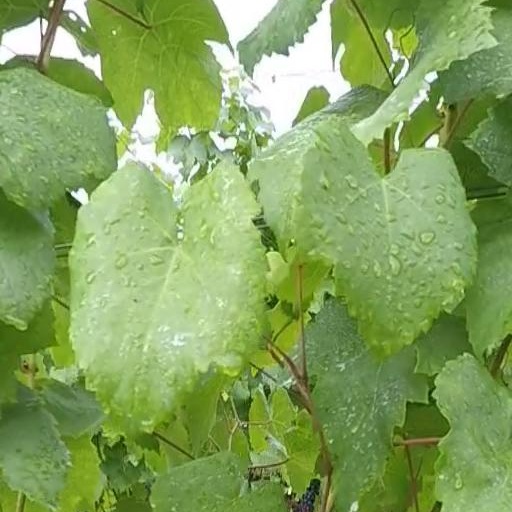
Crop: grape